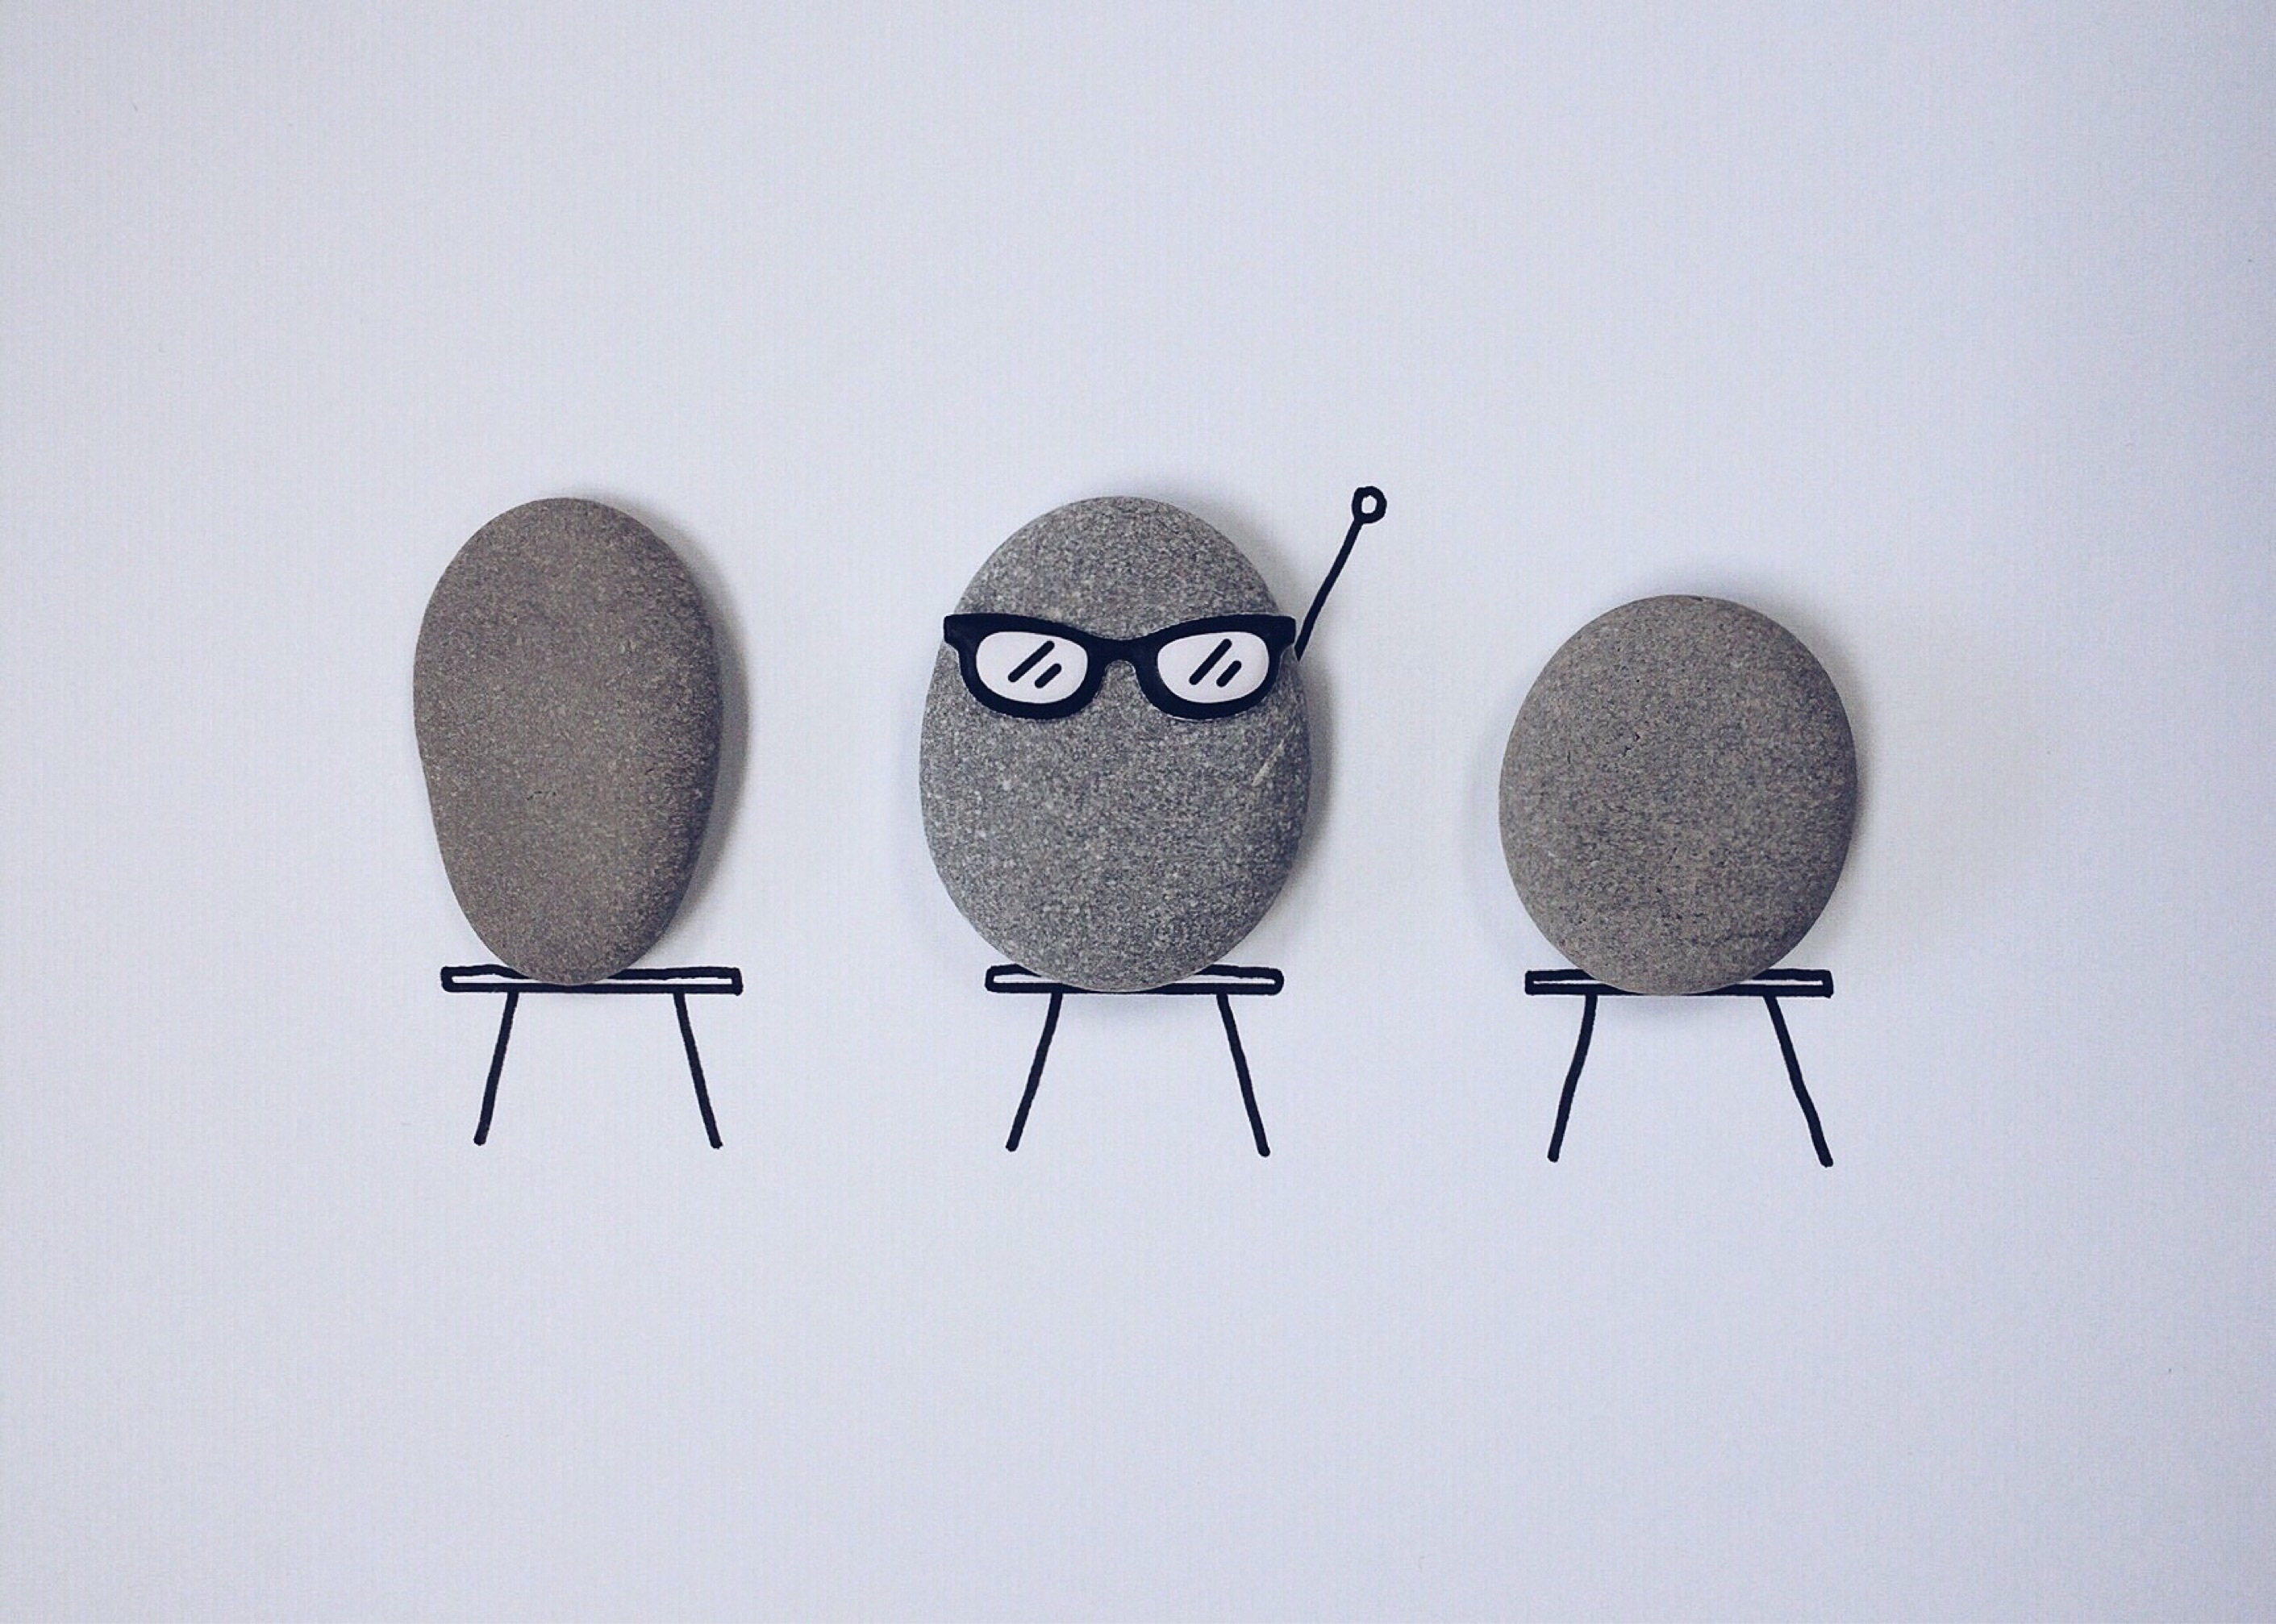
rock, art, students, school, organ, class